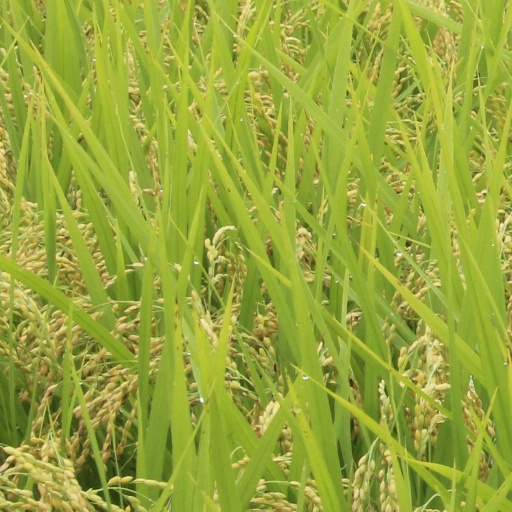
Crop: rice